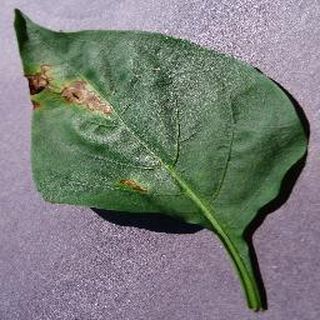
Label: bell_pepper_bacterial_spot